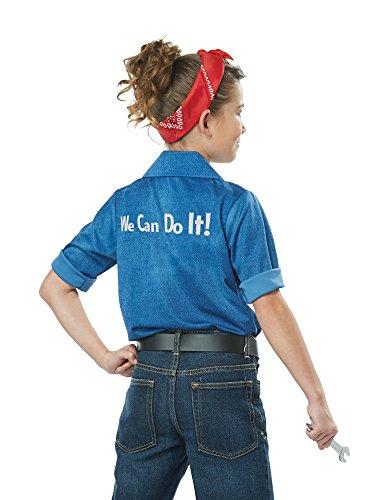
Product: California Costume Rosie the Riveter Costume
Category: Clothing, Shoes & Jewelry | Costumes & Accessories | Kids & Baby | Girls | Costumes
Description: Does not include: Belt, Pants, Boots, Wrench.
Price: $15.42 - $26.51